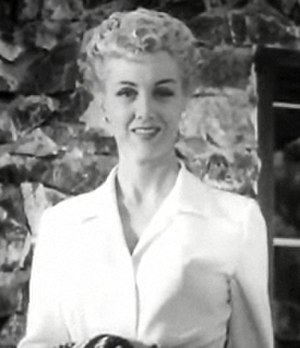
Jan Sterling
Jan Sterling var en amerikansk teater-, tv- og filmskuespiller.